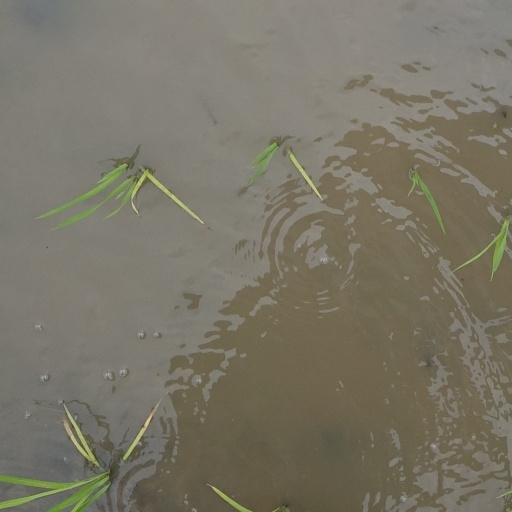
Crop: rice